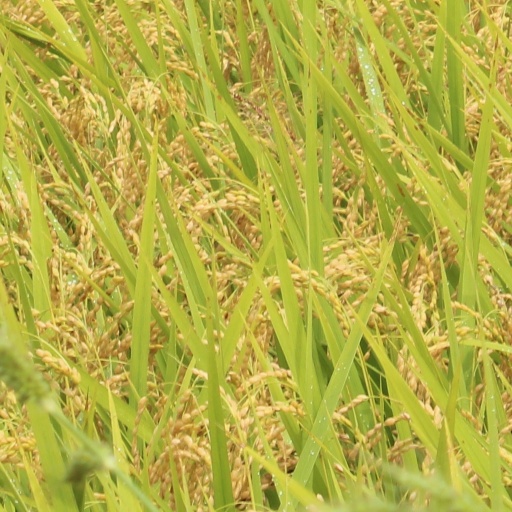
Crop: rice